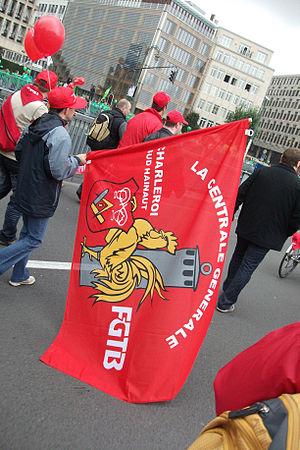
Manifestation de Bruxelles 2010 contre les politiques d'austérité, le FGTB.